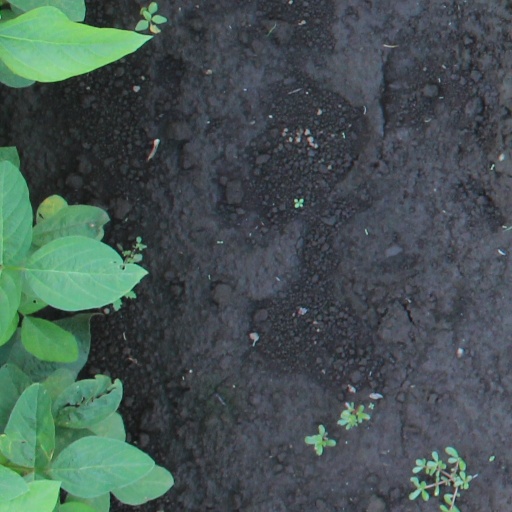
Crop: soybean